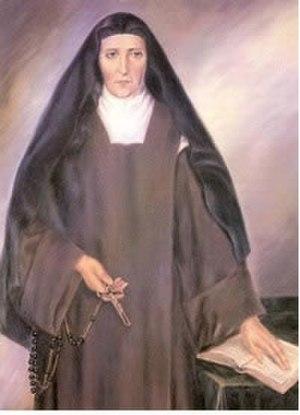
Thérèse Toda y Juncosa, née le 19 août 1826 à Riudecanyes et morte le 30 juillet 1898 à Barcelone, est une épouse et mère de famille. Séparée de son mari, elle devient fondatrice avec sa fille des Carmélites Thérèsiennes de saint Joseph.